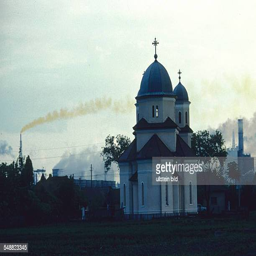
an orthodox church and in the background a chemical combine